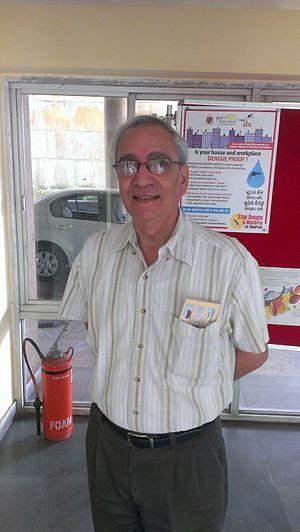
Atul Gurtu, né le 16 janvier 1946 à Lahore, est un physicien des hautes énergies indien. Il rejoint le Tata Institute of Fundamental Research à Bombay, en 1971, et prend sa retraite en 2011, après quarante ans de carrière dans le domaine des hautes particules tout en continuant à collaborer avec le CERN.